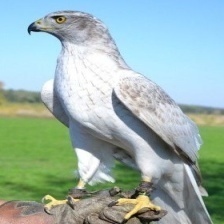
Species: NORTHERN GOSHAWK
Scientific name: ACCIPITER GENTILIS